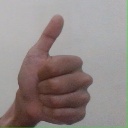
अक्षर: थ